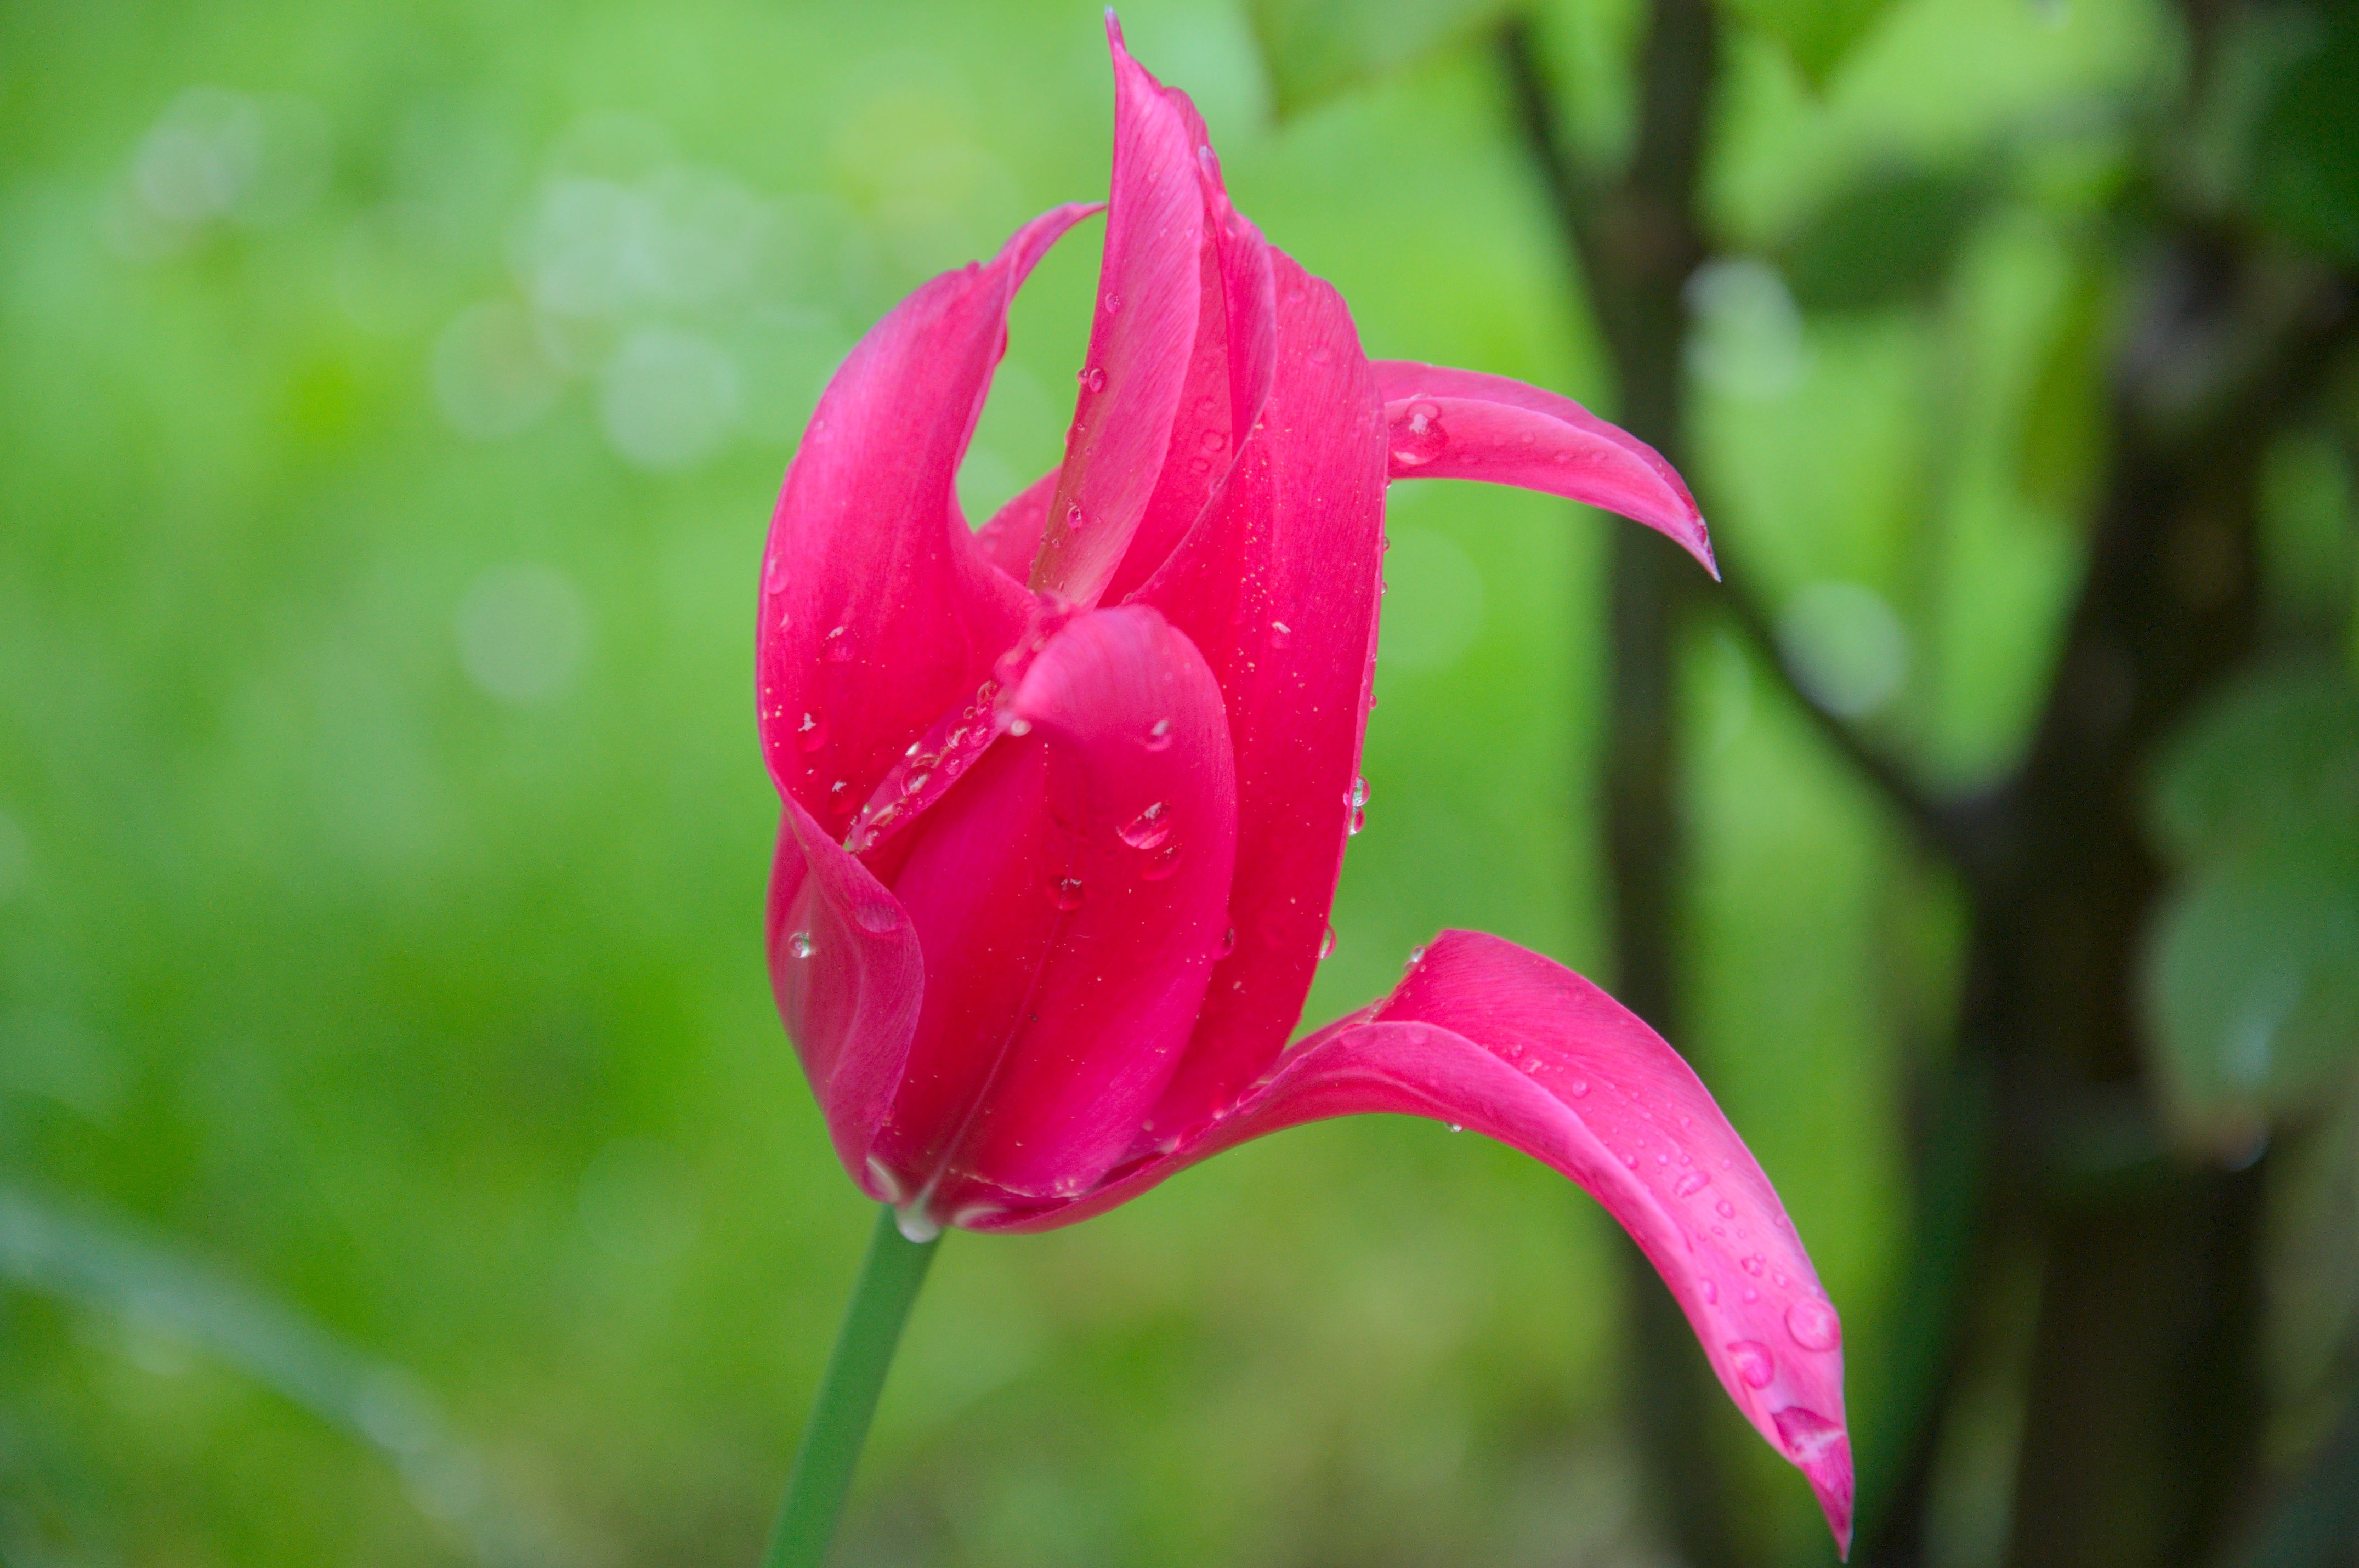
plant, rain, flower, petal, wet, tulip, spring, green, red, botany, pink, flora, wildflower, close up, macro photography, flowering plant, plant stem, land plant